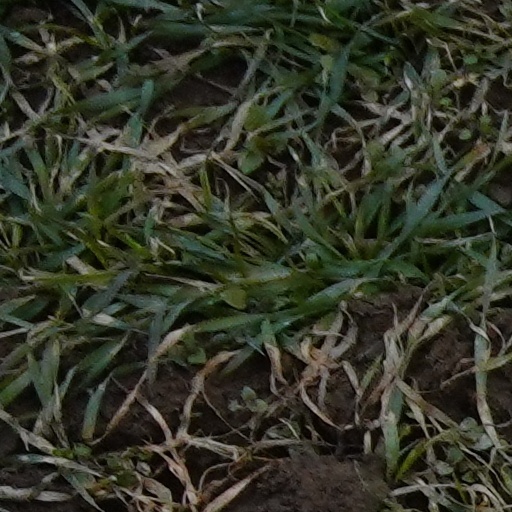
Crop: wheat